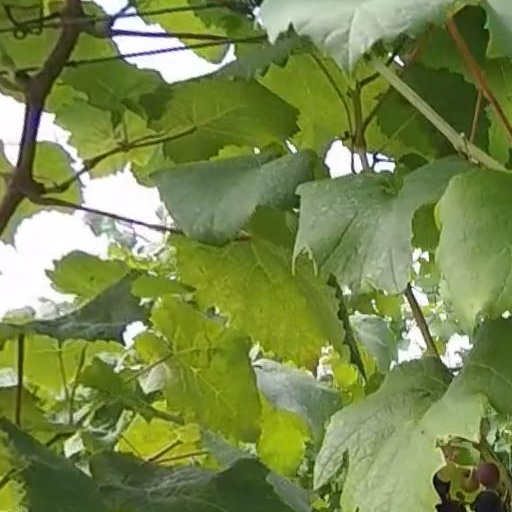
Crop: grape